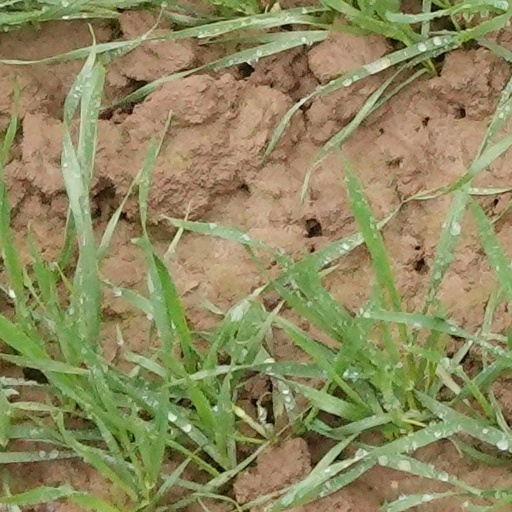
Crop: wheat